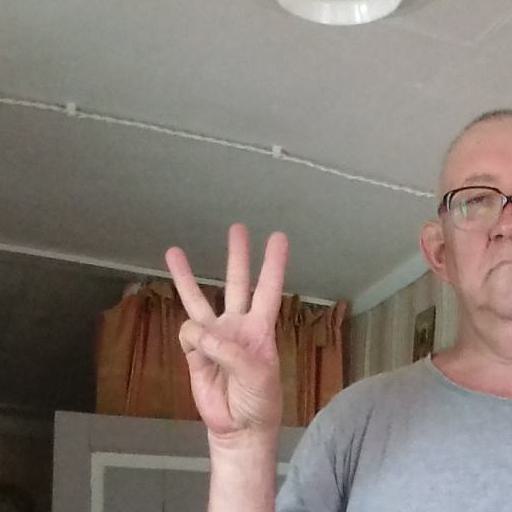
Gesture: three